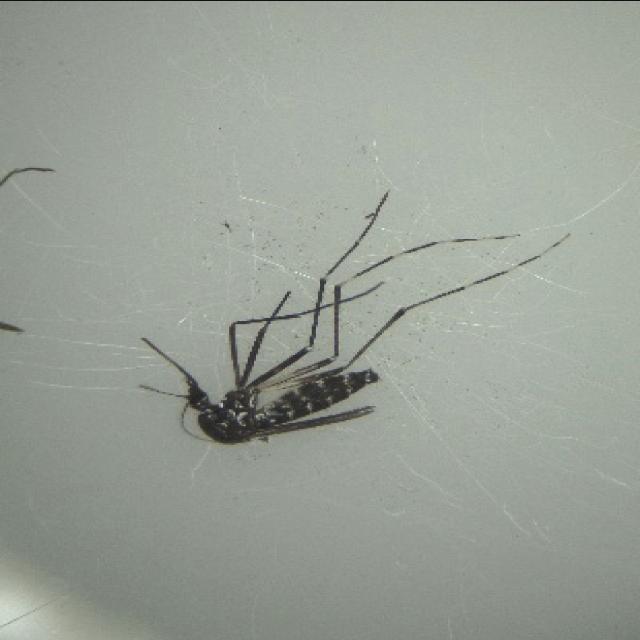
Species: aedes_albopictus